Double-double

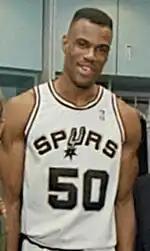
Center David Robinson is the most recent NBA player (1994) to accomplish the feat of a quadruple-double.

A quadruple-double is a single-game performance by a player who accumulates ten or more in four of five statistical categories—points, rebounds, assists, steals, and blocked shots—in a game. This feat is extremely rare: only four players have officially recorded a quadruple-double in National Basketball Association (NBA) history. The first American male player above the high school level to officially record a quadruple-double was Nate Thurmond, who achieved this feat in 1974 while playing for the NBA's Chicago Bulls. The first American female player above the high school level to officially record a quadruple-double was Ann Meyers, who achieved this feat in 1978 while playing for the UCLA Bruins, when women's college sports were under the auspices of the AIAW.